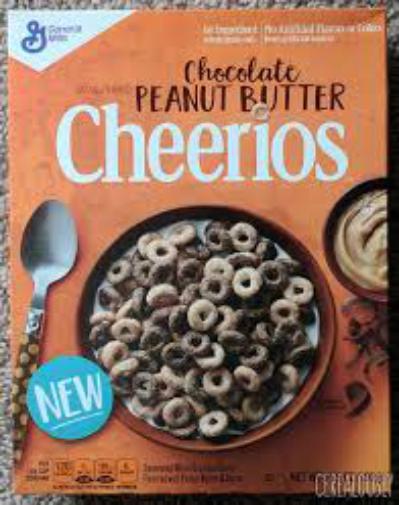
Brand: Chocolate Cheerios
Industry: Food